Fred Payne (baseball)

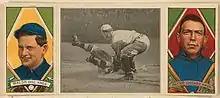
Fred Payne, Hassan triple folder baseball card

Alfred Thomas Payne (September 2, 1879 – January 16, 1954) was an American Major League Baseball player who played six seasons in the major leagues with the Detroit Tigers (1906–1908) and Chicago White Sox (1909–1911). He played in a total of 334 major league games, of which 271 were as a catcher.